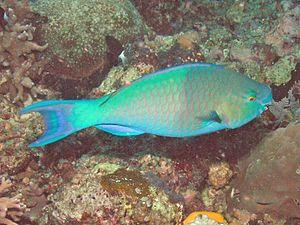
Chlorurus est un genre de poissons marins tropicaux de la famille des Scaridae, de l'ordre des Perciformes, aussi appelés « poissons-perroquets ».